Describe the emotion expressed in this image:  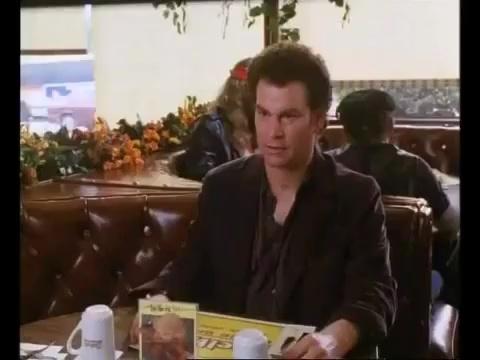
This person displays Suffering, valence and arousal with low intensity.